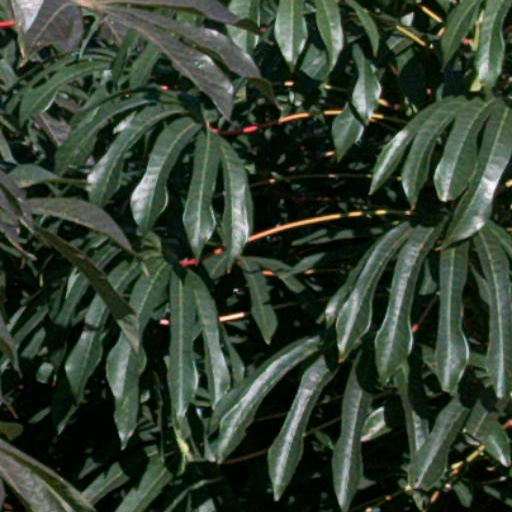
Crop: cassava